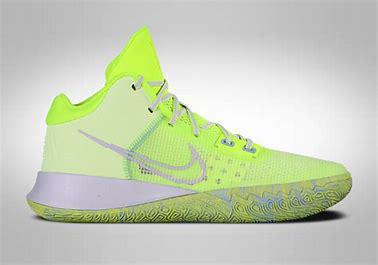
Brand: Nike
Model: Kyrie Flytrap 4